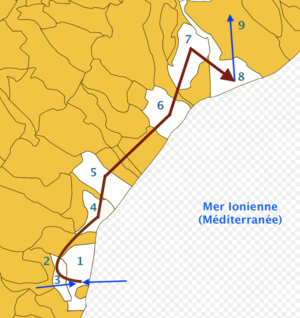
Parcours des insurgés lors de la Révolte de Gerace de 1847.
Rocco Verduci ou Verducci, né Rocco Pietro Virduci le 3 août 1824 à Caraffa del Bianco et mort fusillé à l'âge de 23 ans le 2 octobre 1847 à Gerace, est un révolutionnaire, patriote de l'unification italienne et martyr de l'insurrection dans le Royaume des Deux-Siciles de 1847.